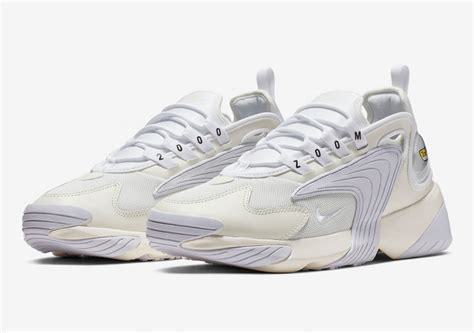
Brand: Nike
Model: Zoom 2K